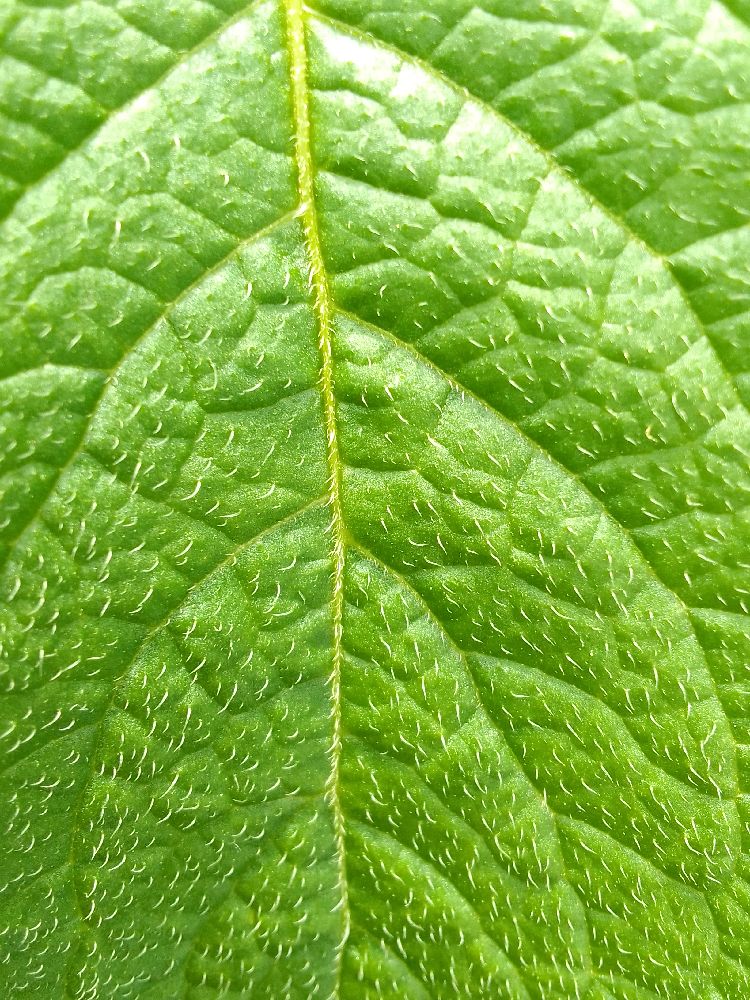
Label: Healthy